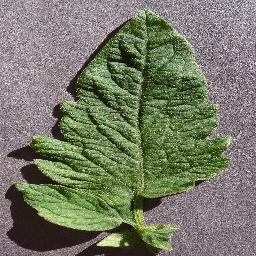
Label: Tomato___healthy